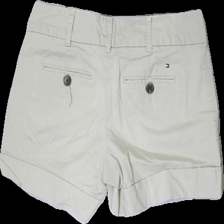
View: back
Type: Shorts
Category: Ladies
Brand: Not in the list
Colors: Beige
Material: 100% Cotton
Cut: Cropped
Price range: 100-150
Recommended usage: Reuse
Description: Beige cropped shorts